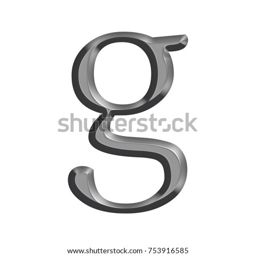
smooth metallic gray lowercase or small letter g in a 3d illustration with a shiny silver metal surface finish and classic style font isolated on a white background with clipping path .